Carolina (1934 film)

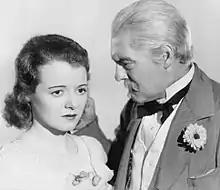
Still with Janet Gaynor and Lionel Barrymore

Carolina is a 1934 American pre-Code romantic comedy film directed by Henry King, with a screenplay by Reginald Berkley based on the 1931 play "The House of Connelly" by Paul Green, and starring Janet Gaynor, Lionel Barrymore, and Robert Young. The supporting cast features Stepin Fetchit and Shirley Temple in a romanticized story about a post-Civil War family in the fading Southern United States, that regaining its former prestige.